Macht hoch die Tür

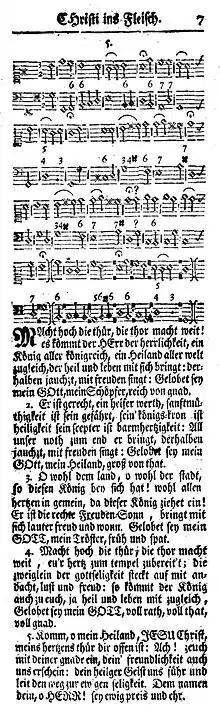
The hymn in the 1734 "Freylinghausensches Gesangbuch", for the first time with the melody that became popular

The lyrics of "" are in five stanzas of eight lines each. The beginning is based on the call to open the gates for the King from Psalm 24, which causes the question for which king. This passage originally meant the celebration of the entry of the Ark of the Covenant in the Temple in Jerusalem. It was early interpreted in the Christian church as referring also to the entry of Jesus in Jerusalem, narrated by Matthew quoting Zechariah. Both the psalm and the gospel are intended readings in the Protestant church in Germany for the first Advent Sunday.